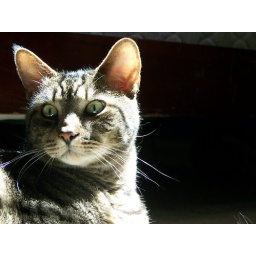
My cat in my house sunbathing next to my bed